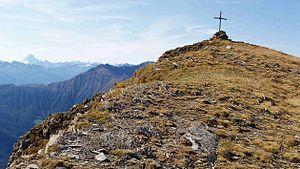
Le mont Pelvo est une montagne qui s'élève à 2 773 m d'altitude dans les Alpes cottiennes, dans la région du Piémont, en Italie. Il se trouve au sud-est du col du Finestre entre le val de Suse et le val Cluson.